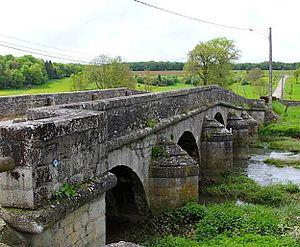
le pont Romain
Le tourisme dans les Vosges a, depuis le XIXᵉ siècle, ses lettres de noblesse de « tourisme familial » du fait des activités praticables dans le département, surtout dans la partie montagneuse du Massif des Vosges, mais il exprime aujourd’hui plus largement son éventail de possibilités d’accueil en valorisant ses sites et en faisant valoir son histoire et son patrimoine industriel.
Autigny-la-Tour est une commune française située dans le département des Vosges, en région Grand Est.